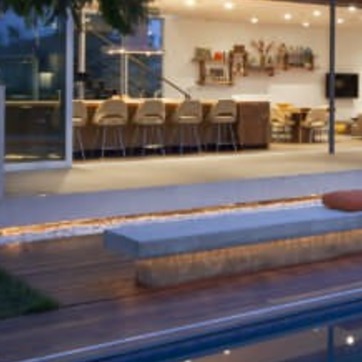
Material: stone